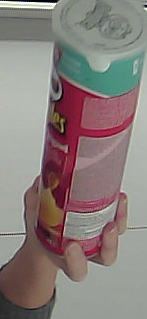
Product: pringles_original